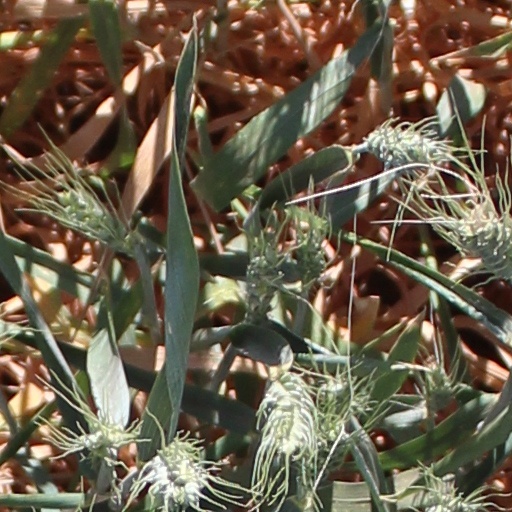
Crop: wheat